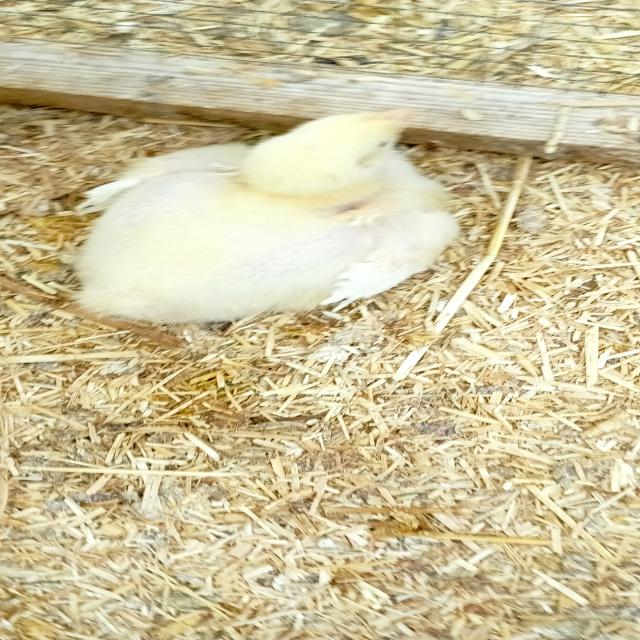
Weight: 454 g